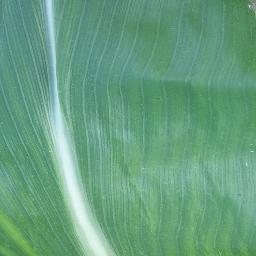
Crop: corn
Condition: (maize)_healthy